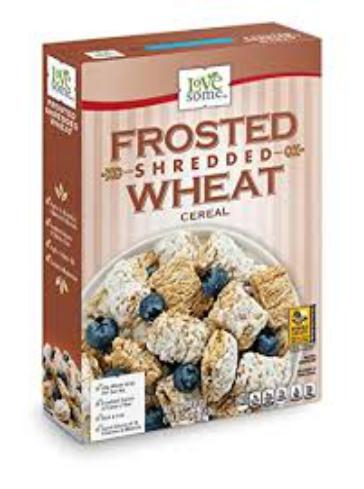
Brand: Frosted Shredded Wheat
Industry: Food